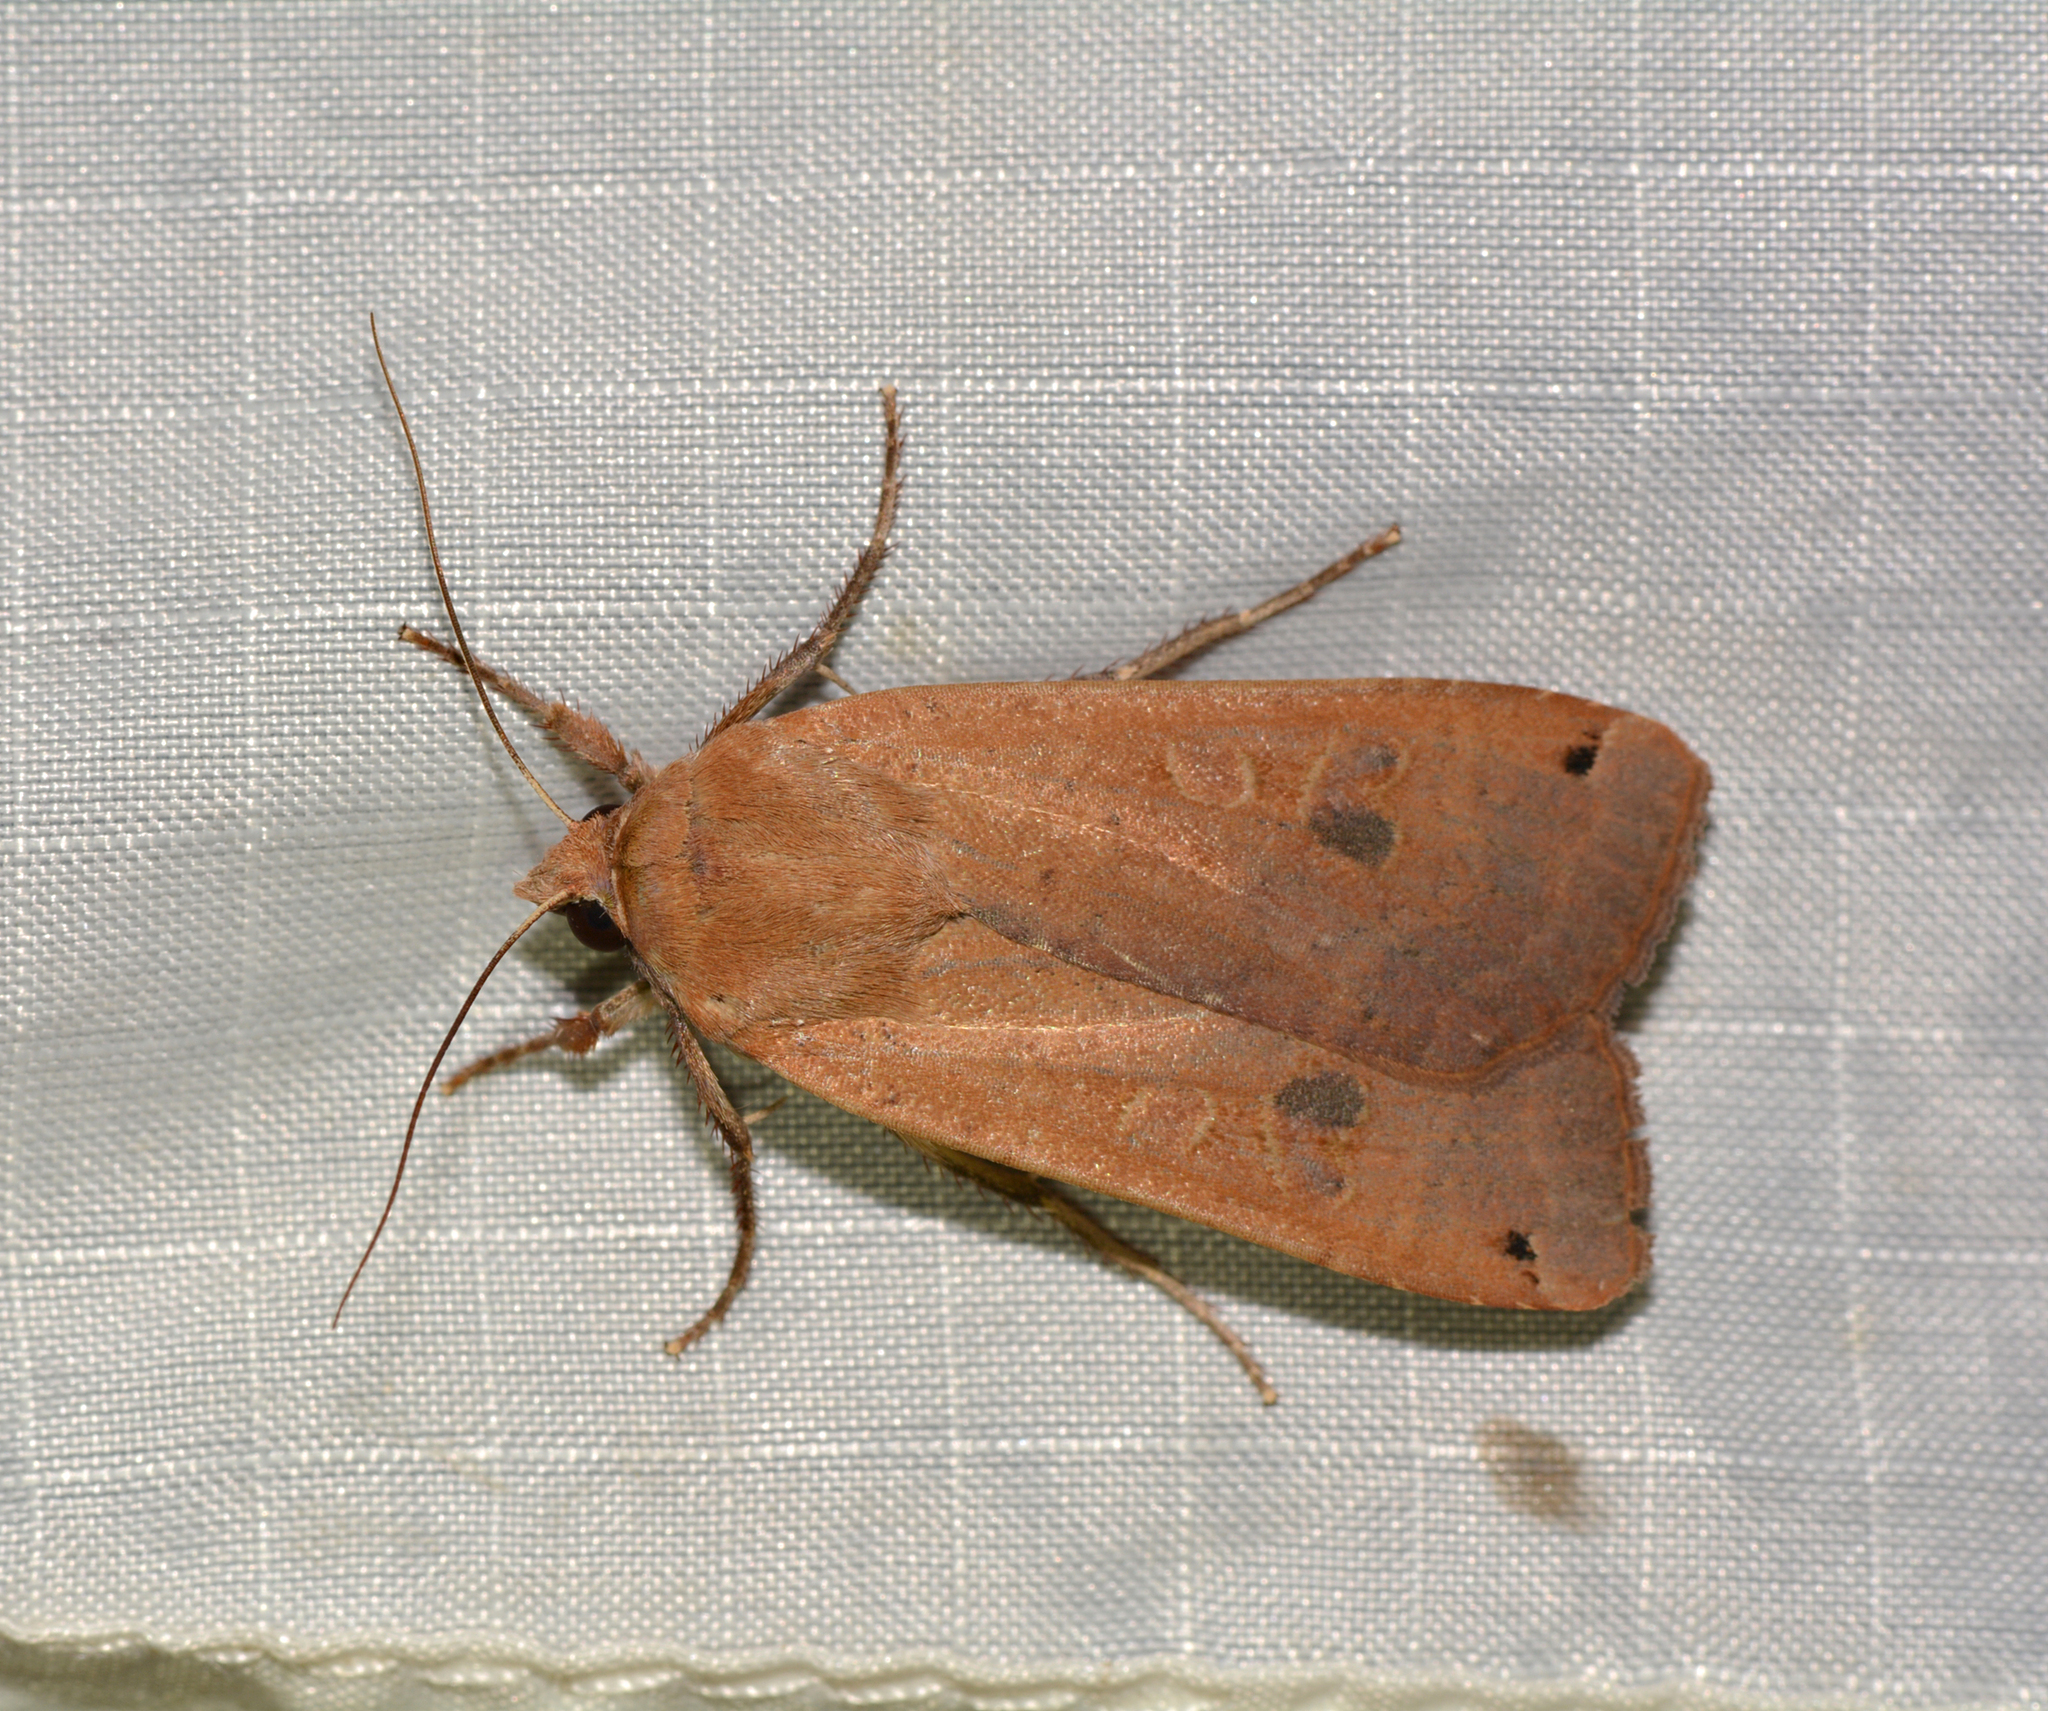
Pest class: cutworms